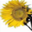
Label: sunflower